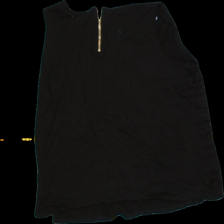
View: back
Type: Tank top
Category: Ladies
Brand: H&M
Colors: Black
Material: 100%viscose
Pattern: Plain
Cut: Regular, C-collar
Size: L
Season: Summer
Trend: No trend
Stains: Yes
Price range: <50
Recommended usage: Export